Matt Stairs

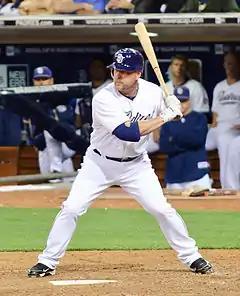
Stairs batting for the San Diego Padres in 2010.

On January 23, 2010, Stairs agreed to a minor league contract with the San Diego Padres with an invite to spring training hoping to crack their 25-man roster out of spring as a left-handed bat off the bench. During the offseason, he lost nearly 40 pounds, which helped him make the team out of spring training. When he joined the Padres, he became the only player in MLB history to play for all four of the 1969 expansion teams (the Padres, Royals, Expos, and Brewers). On August 21, Stairs hit his 21st home run as a pinch hitter to break a tie with Cliff Johnson for the Major League record.